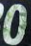
Number: 0